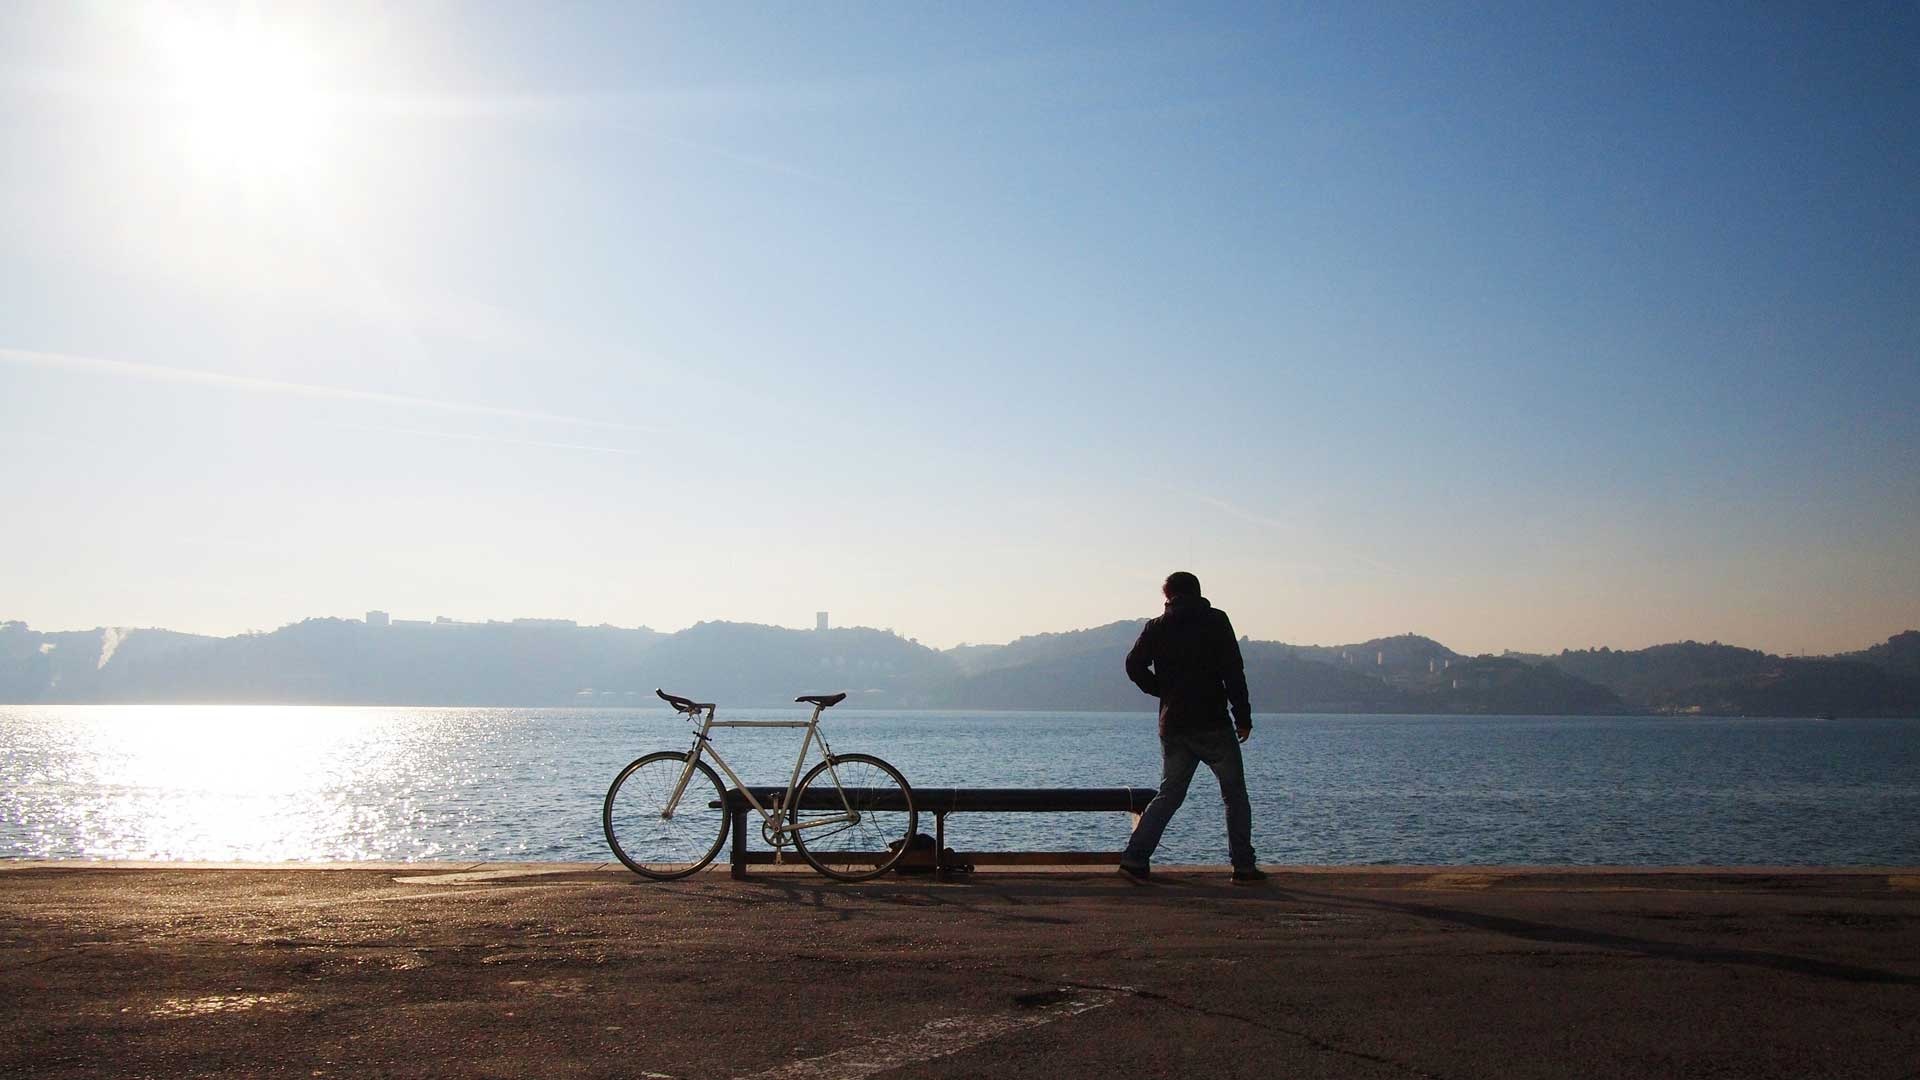
man, beach, sea, coast, water, path, sand, ocean, horizon, sky, sunrise, sunset, sport, sunlight, morning, shore, lake, bicycle, bike, vacation, dusk, evening, reflection, bay, lifestyle, healthy, body of water, outdoors, sunny, colors, one, happy, single, solitary, time out, outdoor fitness